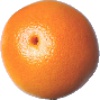
Label: pink_grapefruit